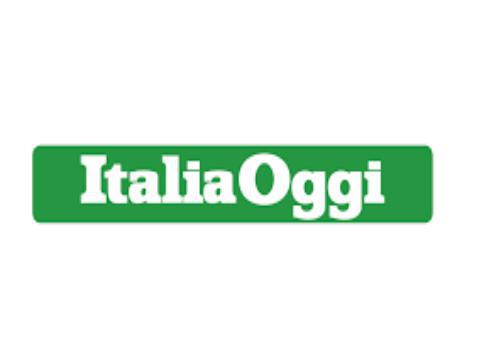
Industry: Leisure